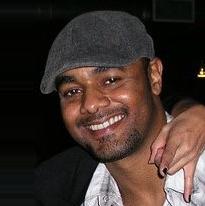
Age: 28